St. Clara Female Academy

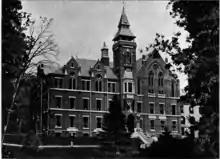
St. Clara Academy as pictured 1882-1892

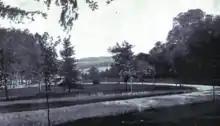
Recreation grounds for the Academic Department

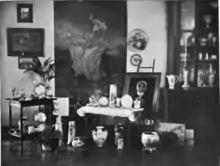
Studio in the Ceramics Department

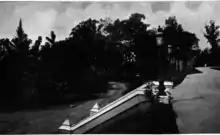
Esplanade and rectory

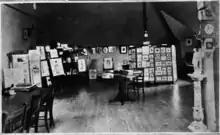
Fra. Angelica Studio

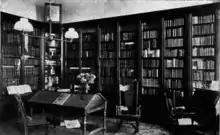
Library

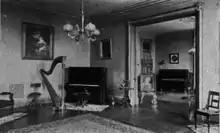
Music Department

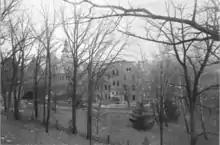
Exterior view of the buildings from top of the Mound

St. Clara Female Academy was a 19th-century American parochial school, a Roman Catholic institution, in Wisconsin. After a series of changes, it is now known as Dominican University.